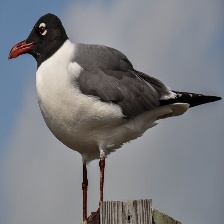
Species: LAUGHING GULL
Scientific name: LEUCOPHAEUS ATRICILLA